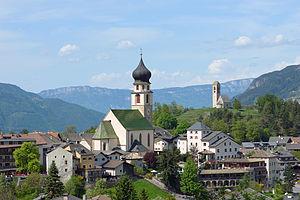
Fiè allo Sciliar est une commune italienne d'environ 3 600 habitants située dans la province autonome de Bolzano dans la région du Trentin-Haut-Adige dans le nord-est de l'Italie.